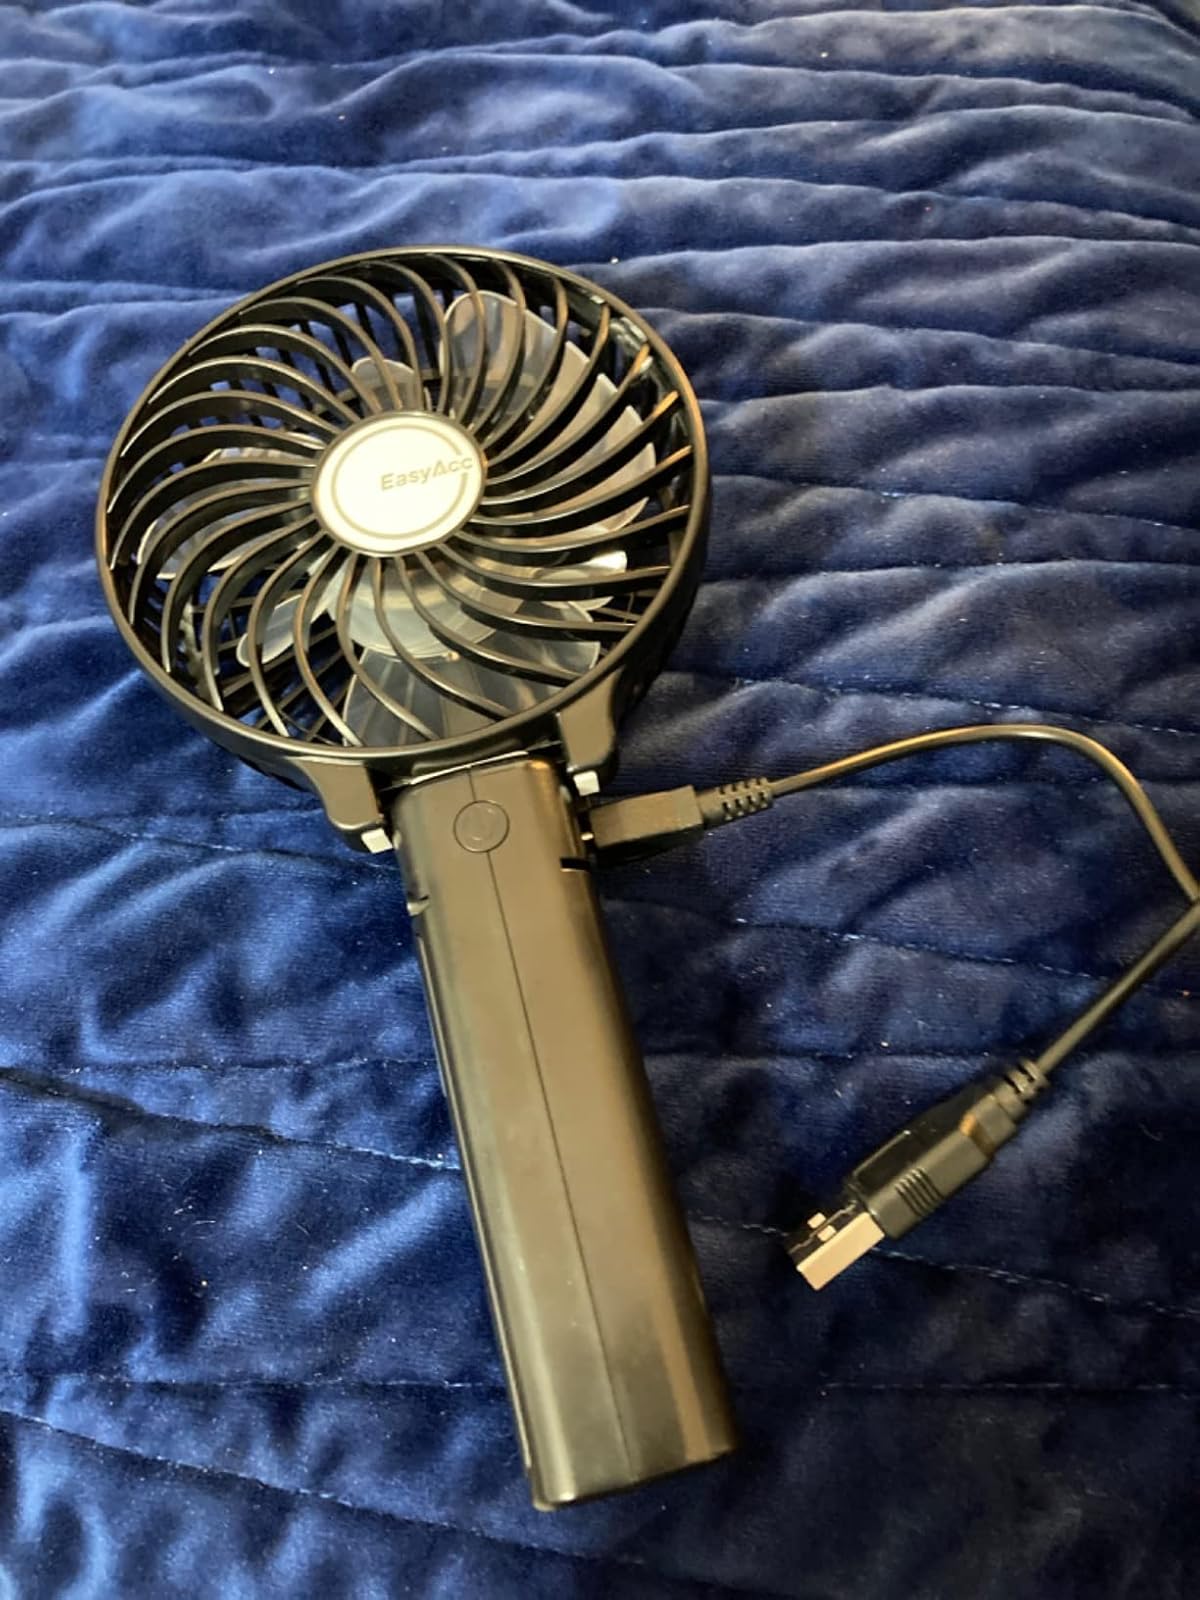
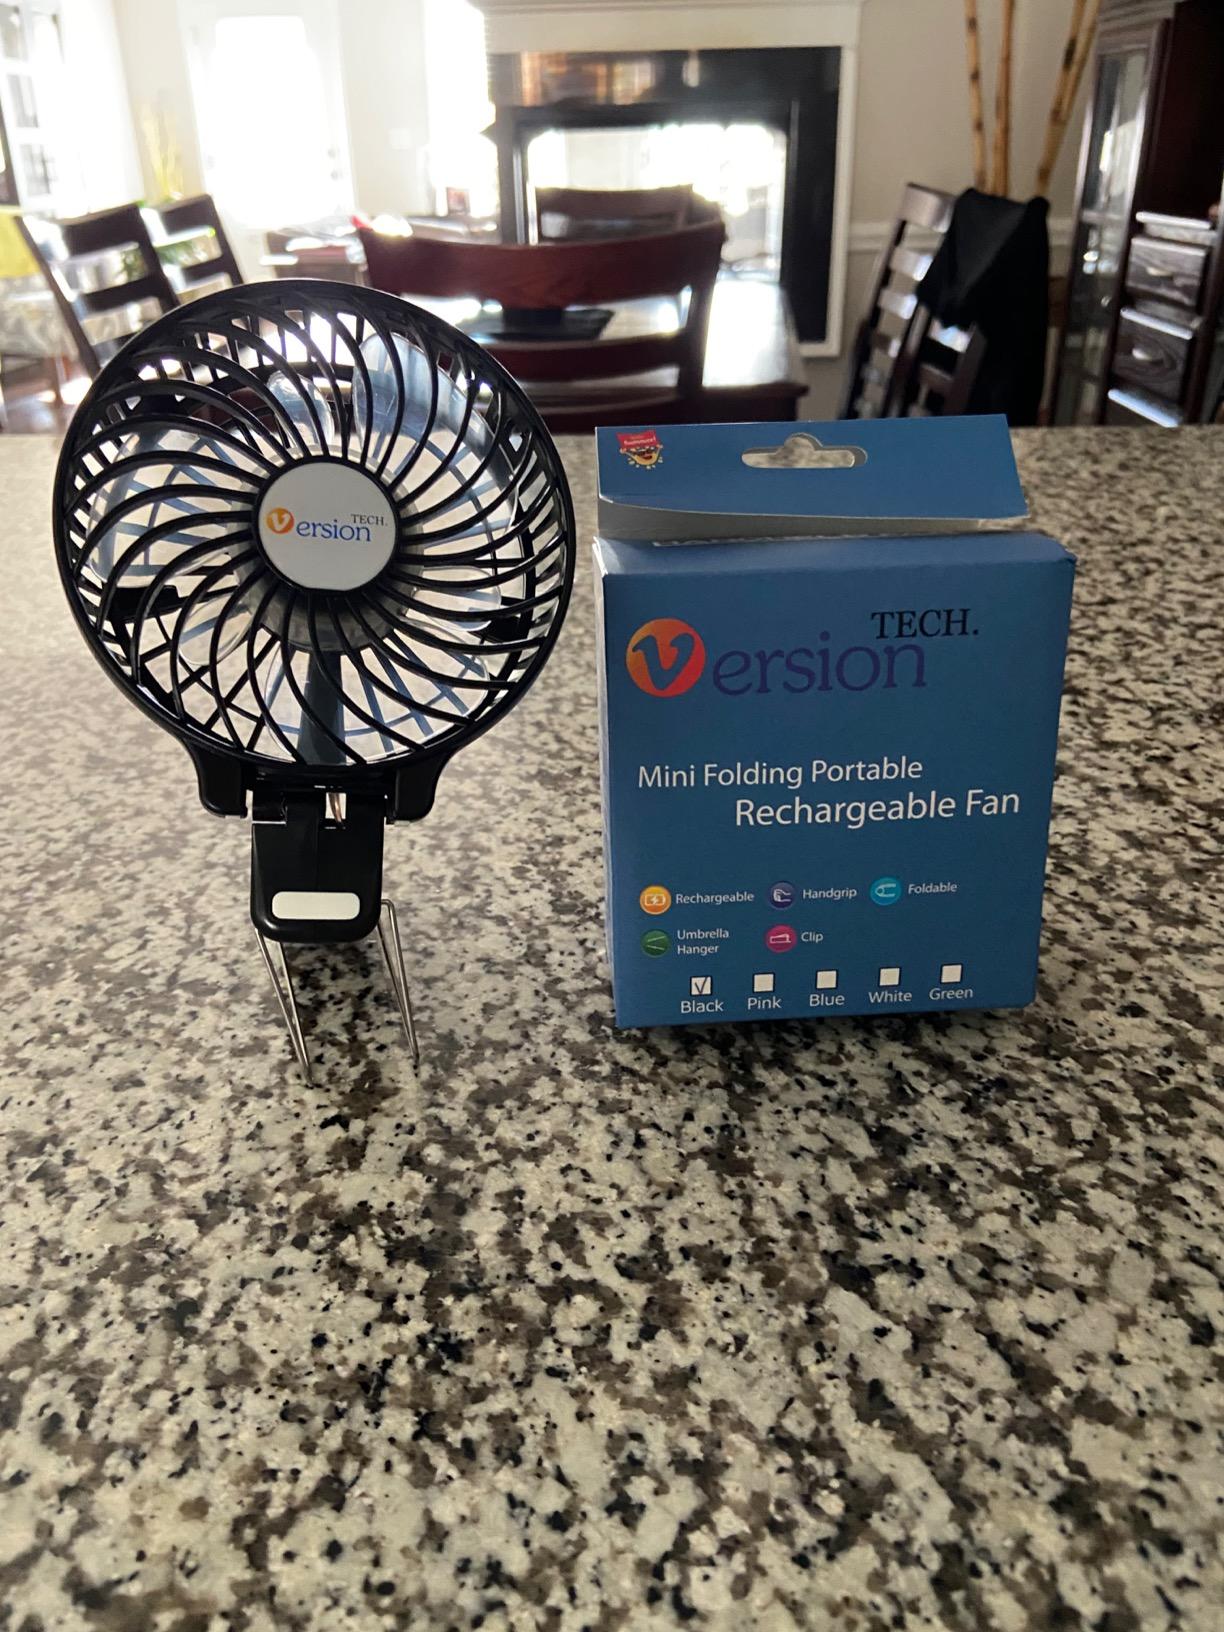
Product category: fan
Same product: no